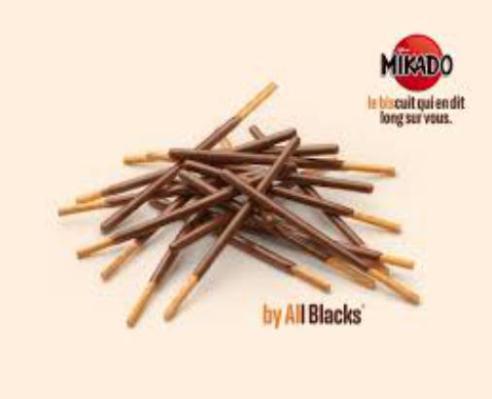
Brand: mikado
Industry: Food